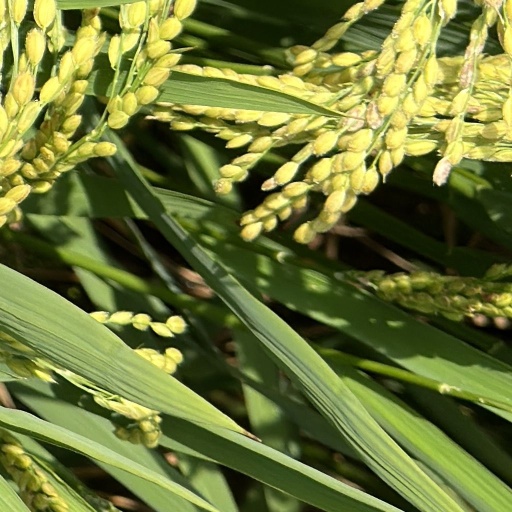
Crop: rice